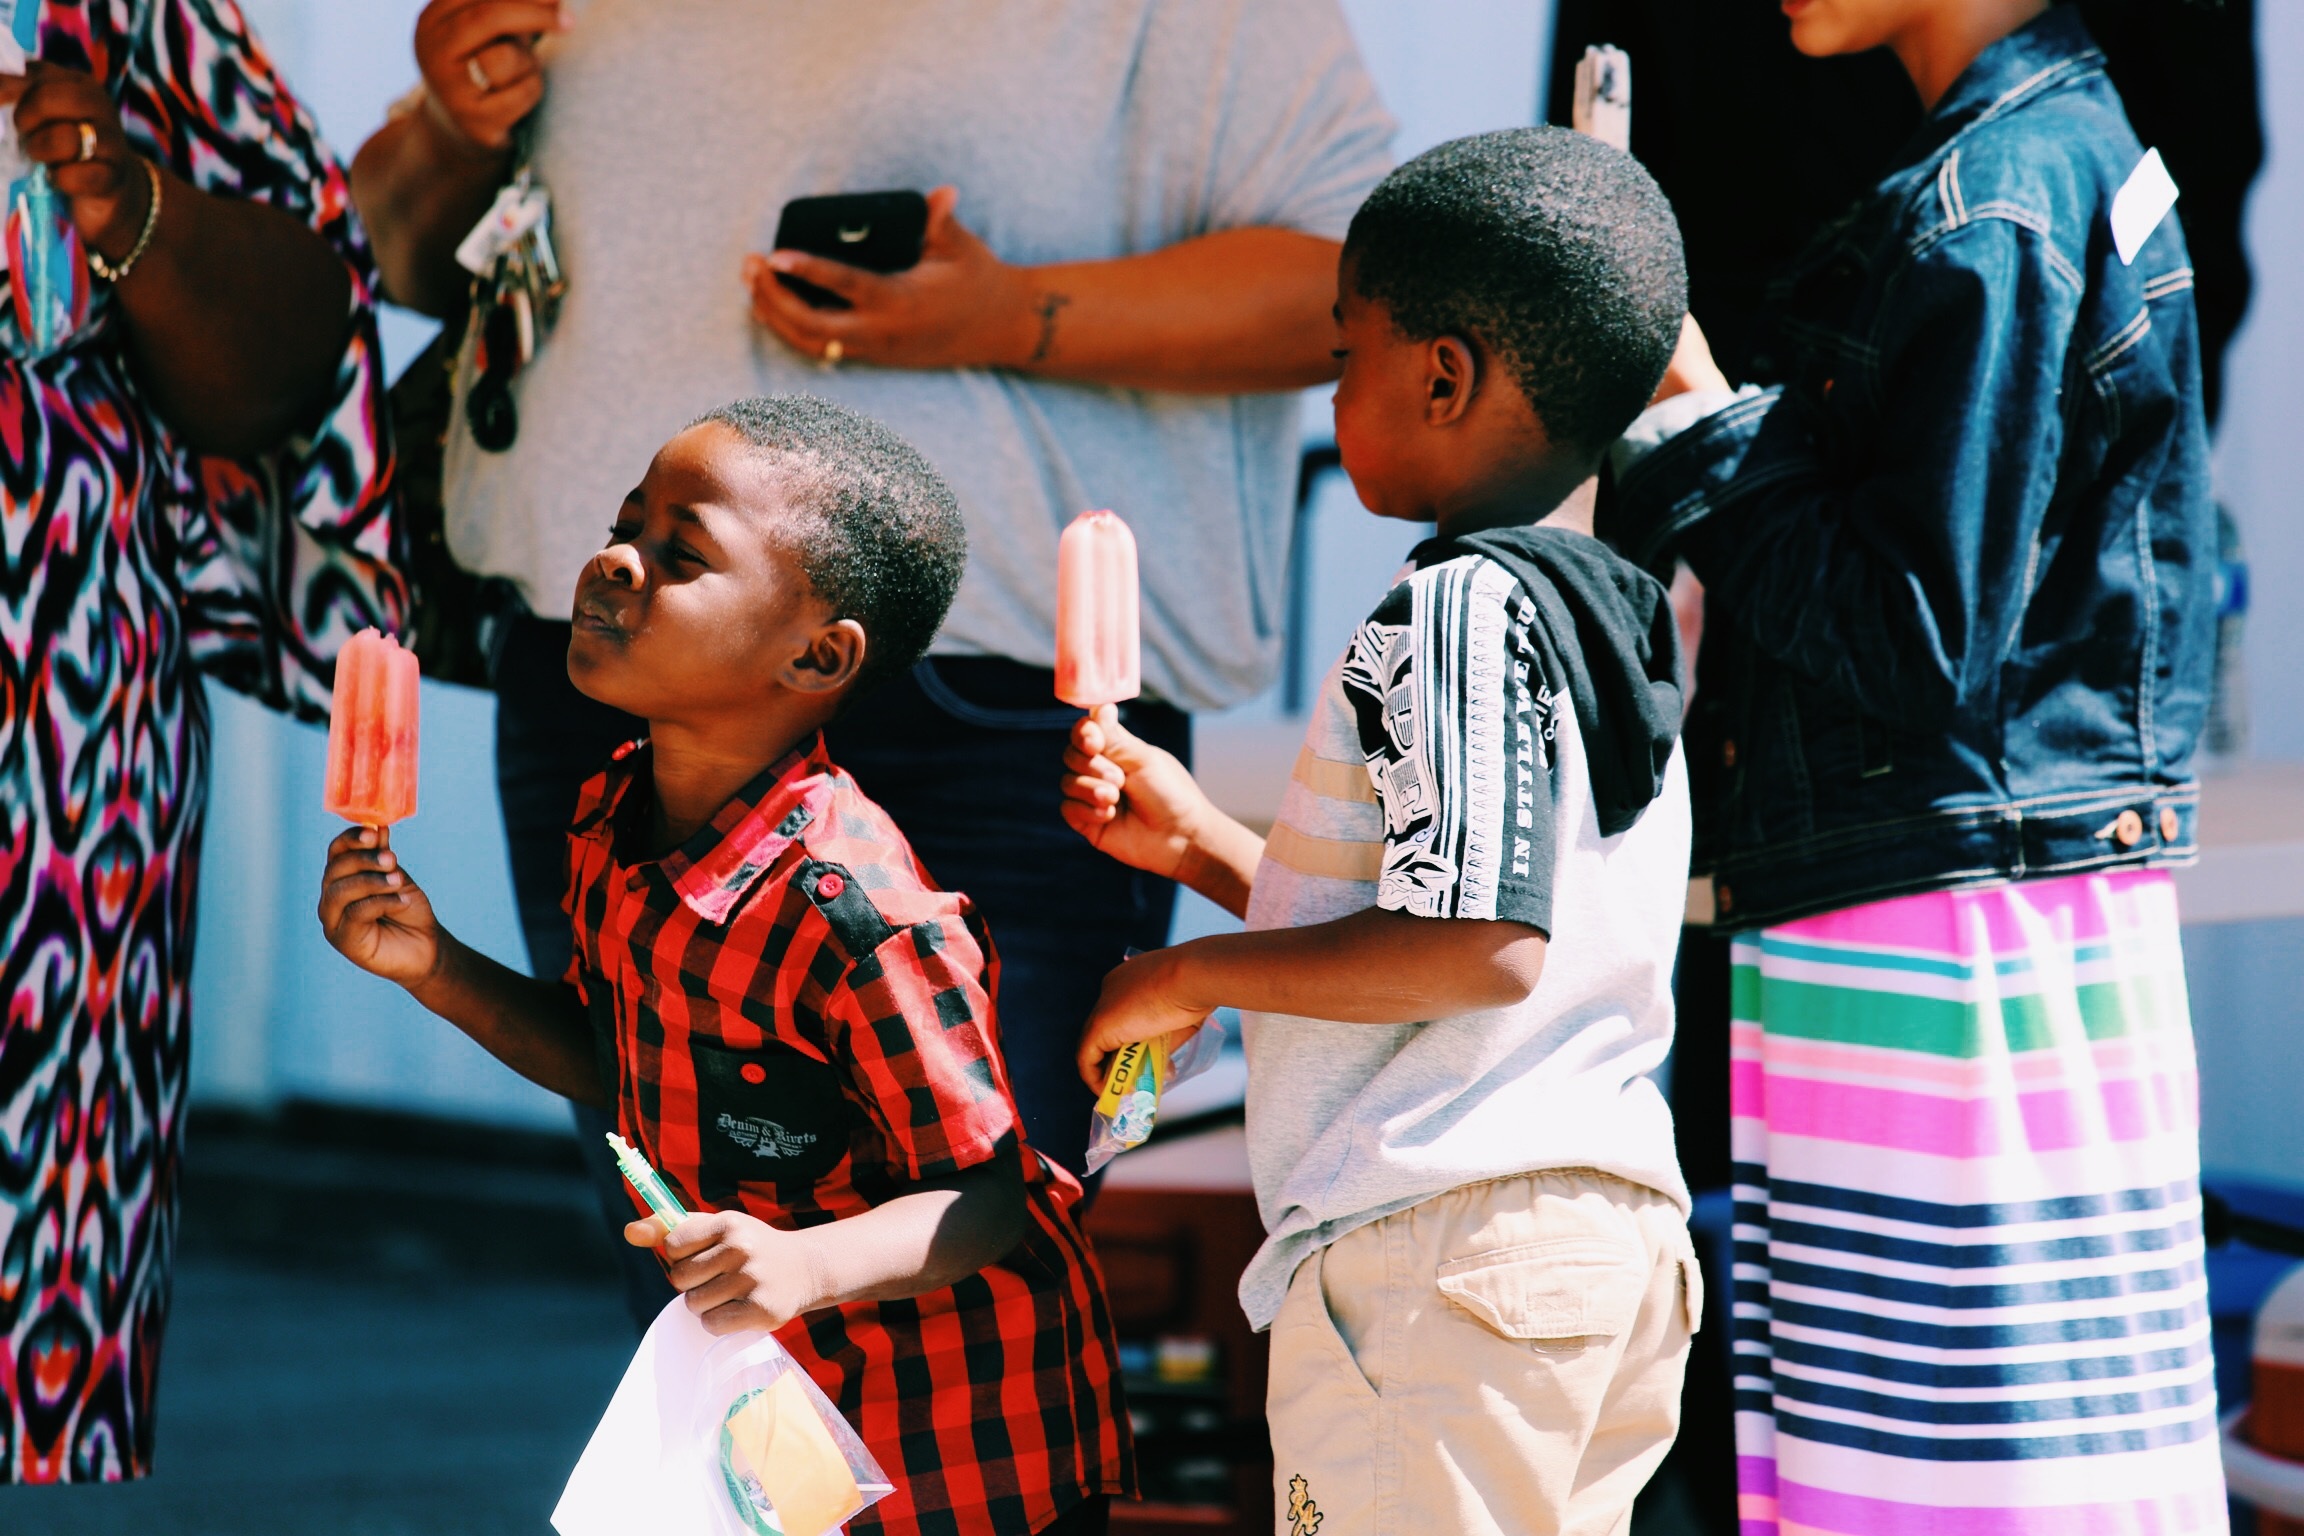
youth, child